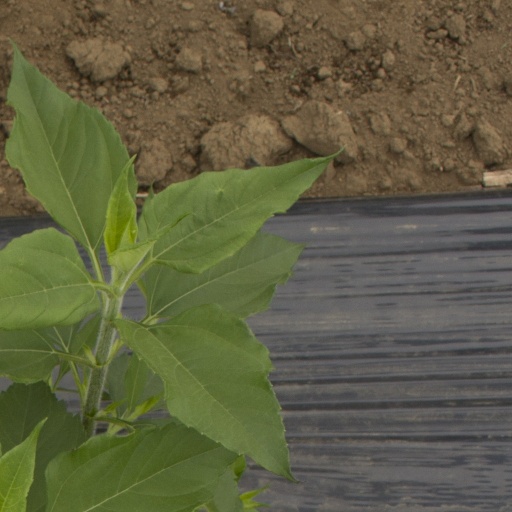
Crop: Jerusalem artichoke